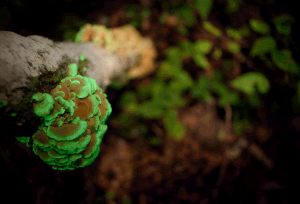
La bioluminescence est la production et l'émission de lumière par un organisme vivant via une réaction chimique au cours de laquelle l'énergie chimique est convertie en énergie lumineuse.
Un Foxfire, parfois appelé Feu de fée ou encore Feu de chimpanzé, résulte de la bioluminescence créée par certains mycètes présents dans le bois mort. La lueur bleu-verdâtre visible est due à une luciférase, une enzyme oxydante, qui émit de la lumière lorsqu'elle est en contact avec une luciférine. Ce type de phénomène est connu depuis très longtemps, avec des sources qui datent jusqu'à 1823.
Panellus stipticus est un champignon lignivore bioluminescent de la famille des Mycenaceae.